LBW (Life Before Wedding)

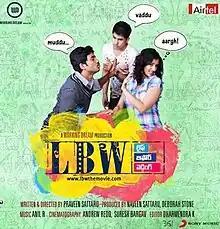
Official poster

LBW (Life Before Wedding) is a 2011 Indian Telugu-language film, directed by debutante Praveen Sattaru and starring newcomers Asif Taj, Rohan Gudlavalleti, Chinmayi Ghatrazu, Abhejit Pundla, Siddhu Jonnalagadda and Nishanti Evani.